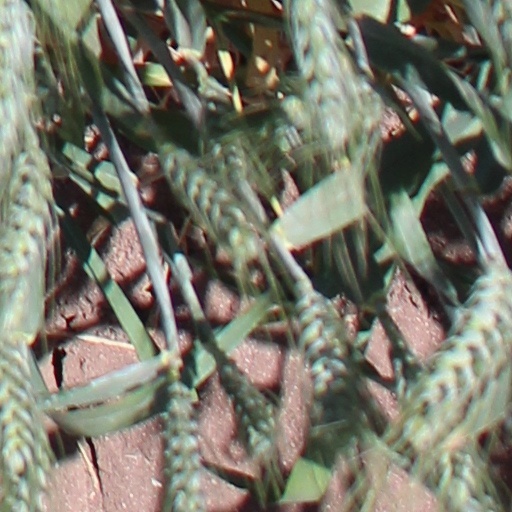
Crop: wheat